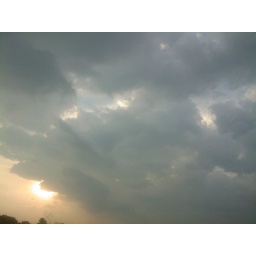
picture taken from my phone in a car on the way to chichester